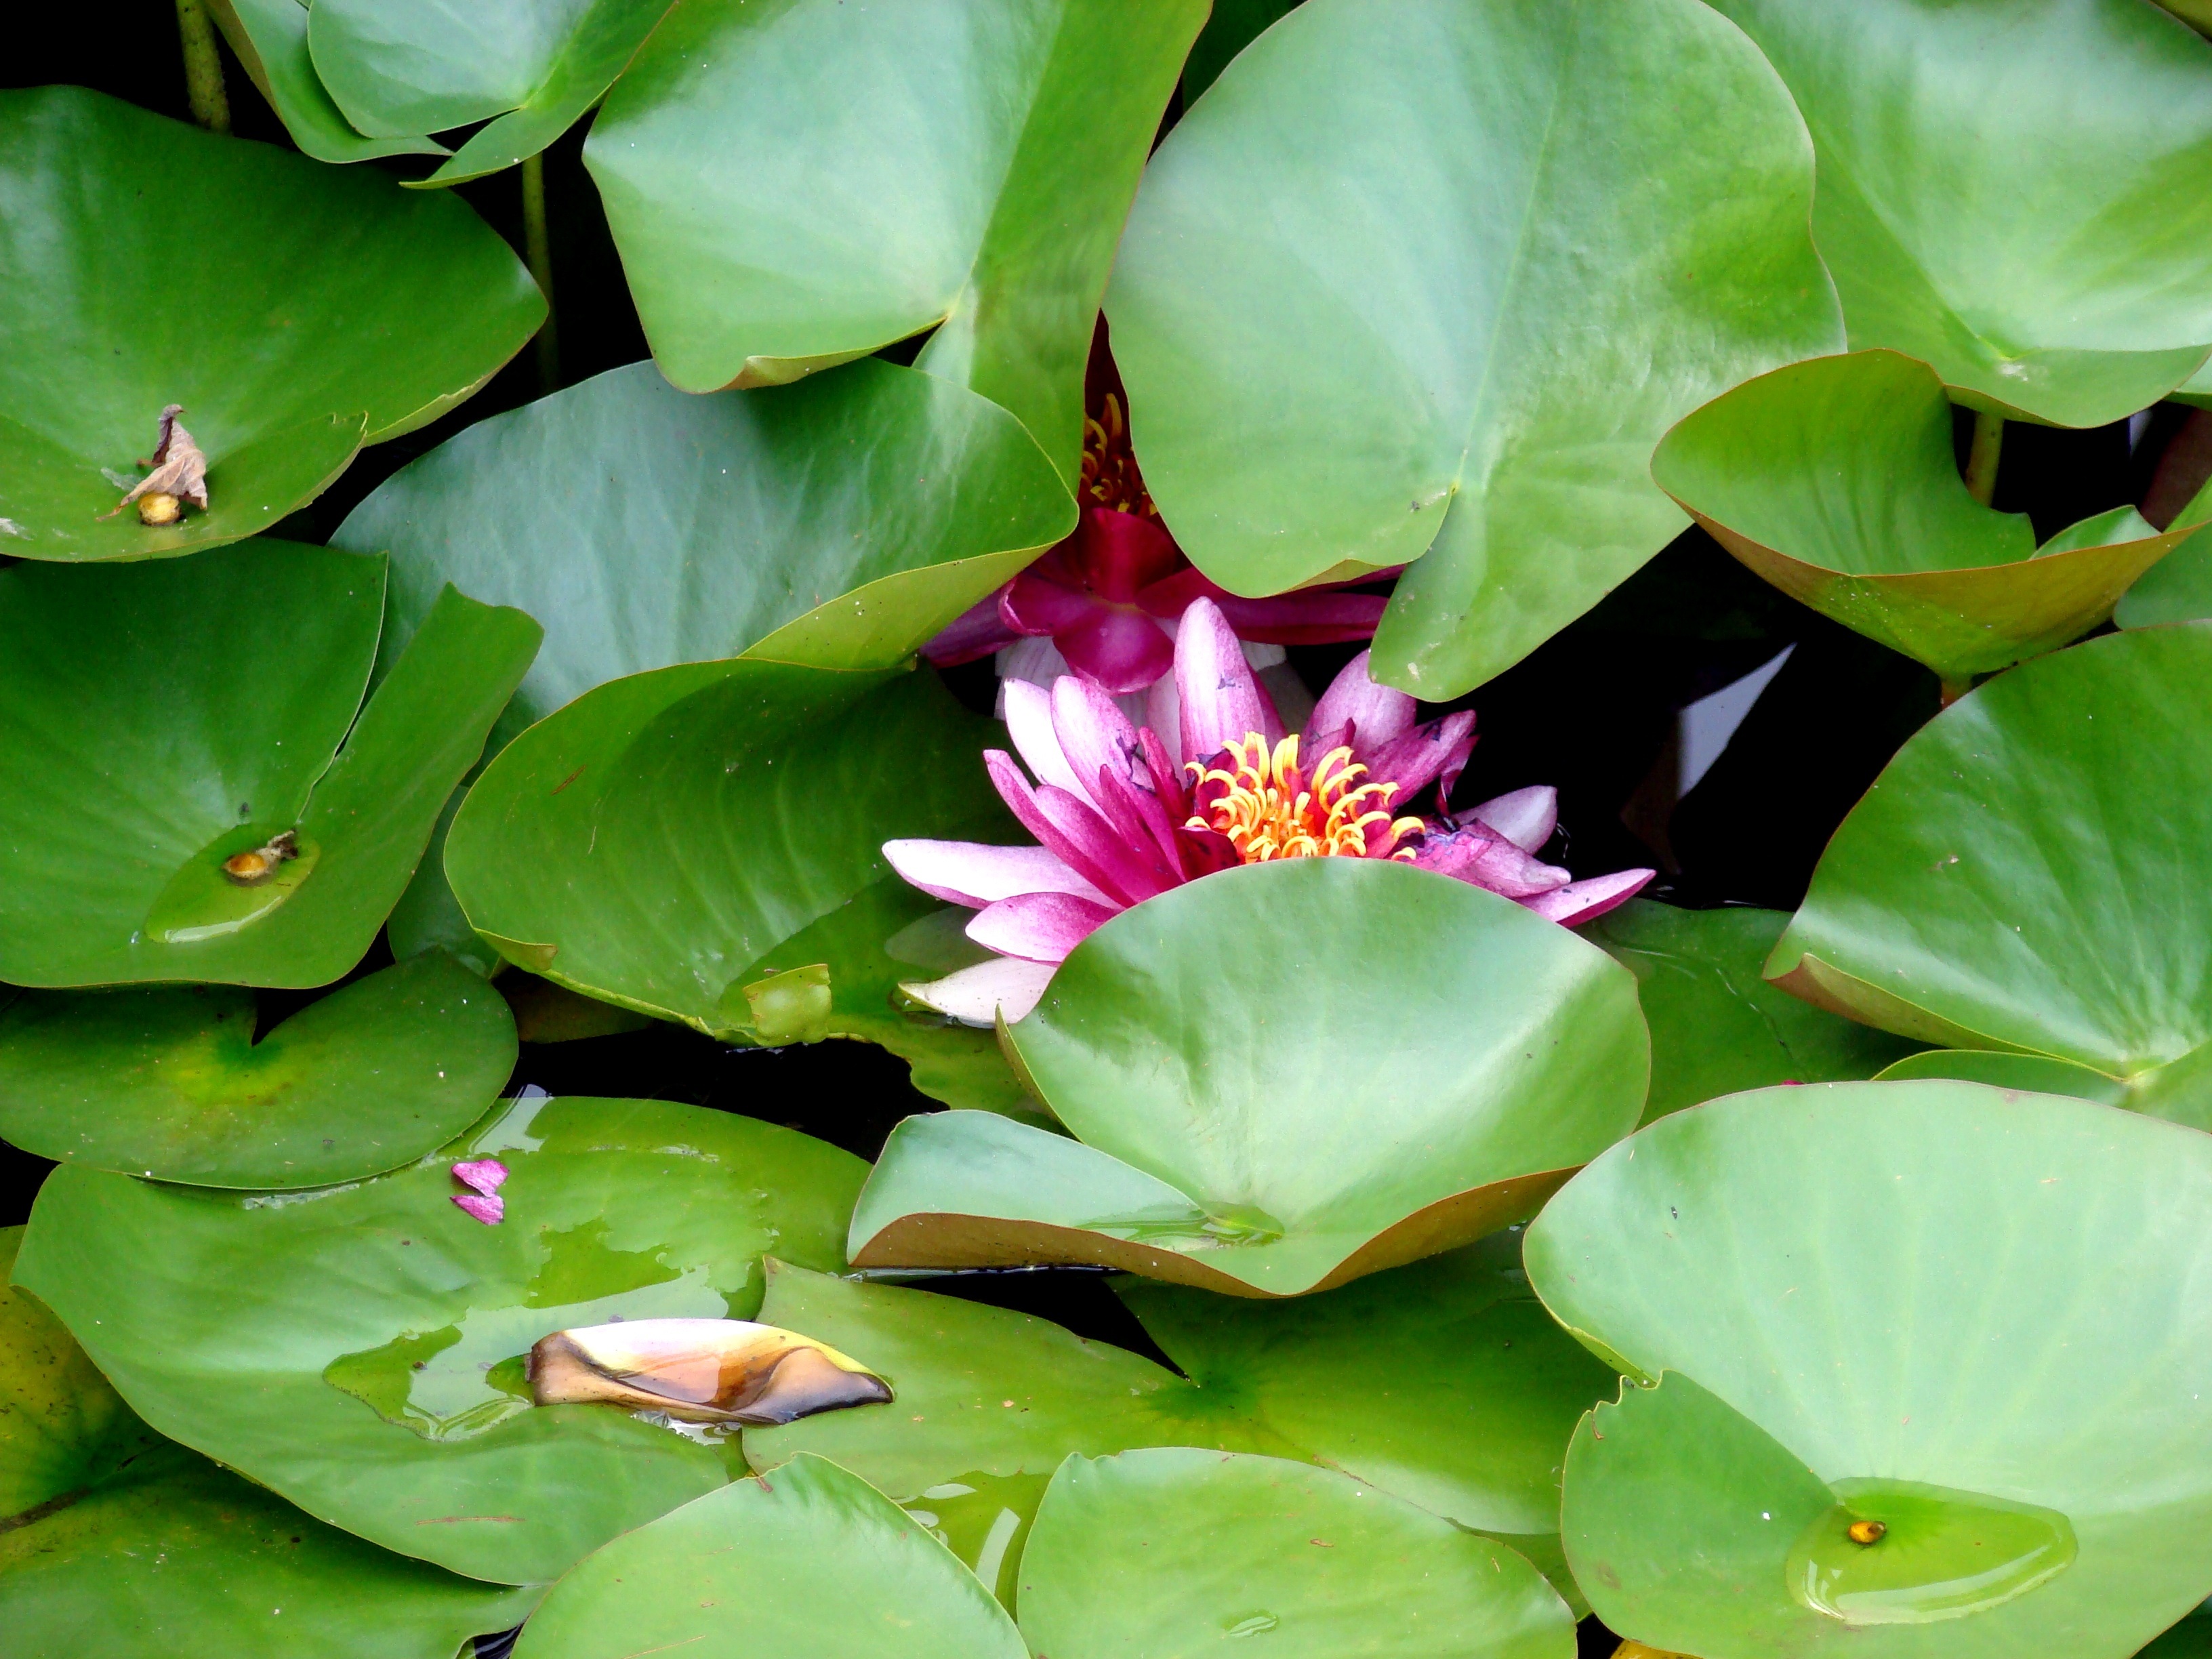
water, nature, plant, leaf, flower, petal, floral, green, botany, sacred lotus, aquatic plant, flora, leaves, lotus, lily, waterlily, macro photography, flowering plant, land plant, lotus family, proteales